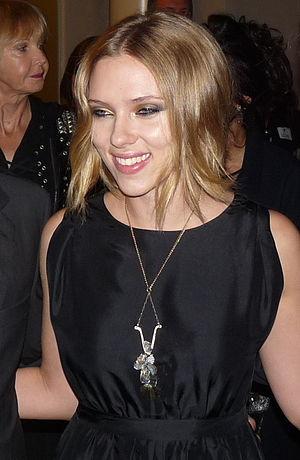
Nouveau Départ est un film américain du réalisateur Cameron Crowe, sorti en 2011. Les acteurs Matt Damon, Thomas Haden Church, Colin Ford, Scarlett Johansson, Patrick Fugit et Elle Fanning sont à l'affiche du film. Le film se base sur les mémoires de Benjamin Mee qui racheta le Dartmoor Zoological Park, où 200 animaux exotiques sont menacés d'extinction, en Angleterre ; Benjamin Mee et sa famille font une apparition dans le film, lors de l'ouverture du zoo.